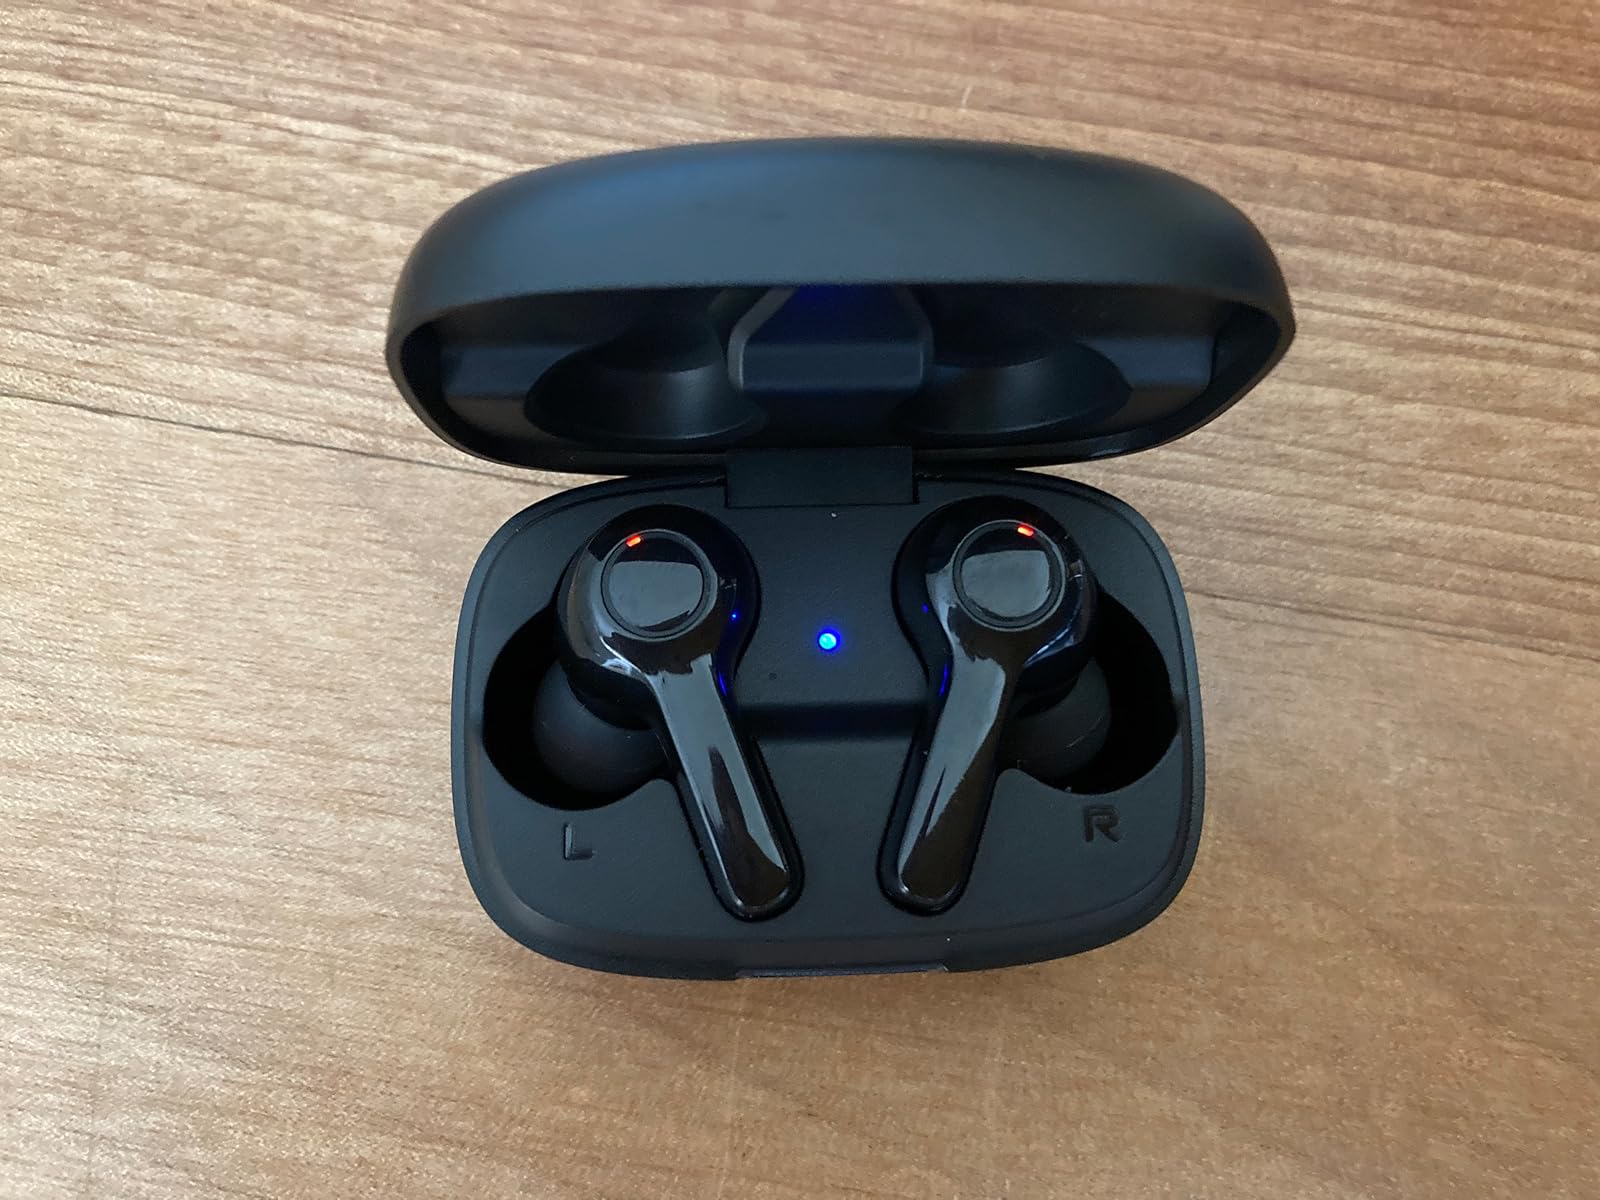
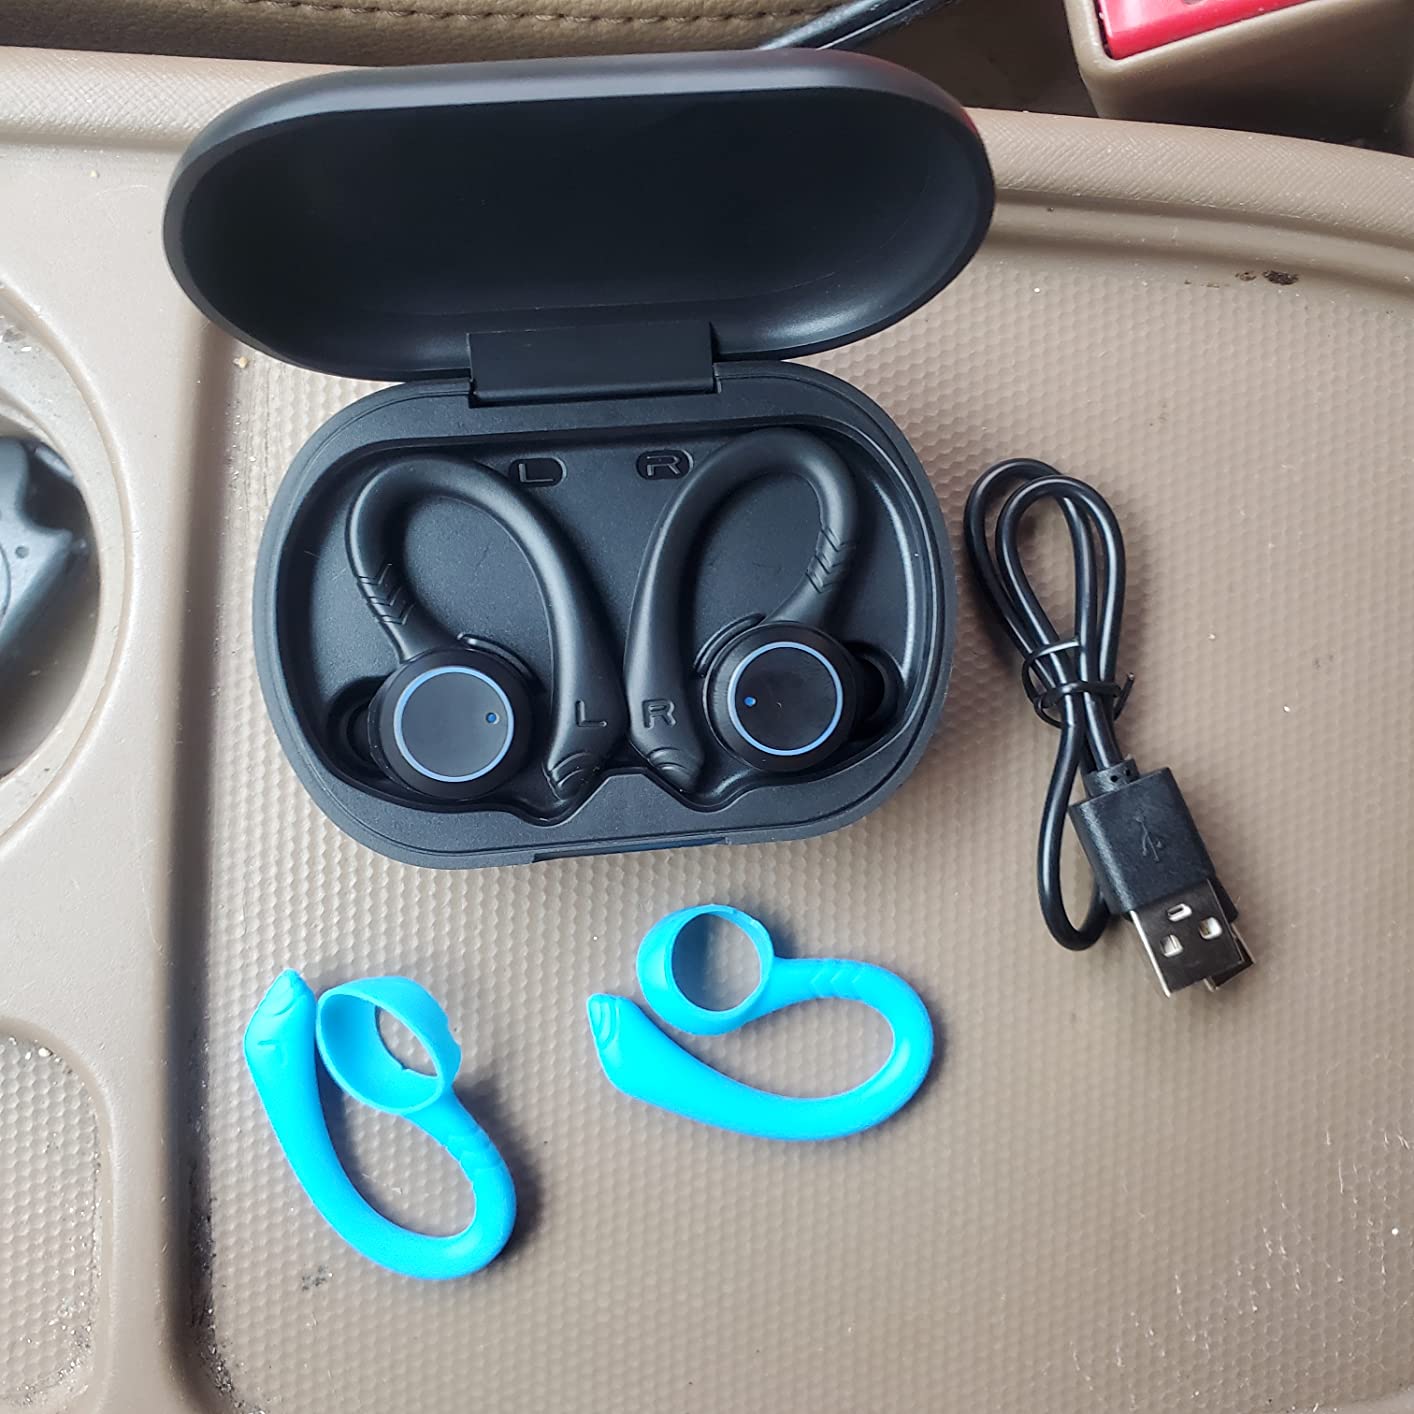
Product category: earbuds
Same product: no